Forty Saints Monastery

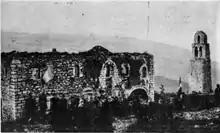
Early 20th century picture of the basilica and the bell tower

During World War II (1944) the monument witnessed devastating destruction and was reduced to shattered ruins: it was either destroyed by German artillery or Allied aircraft. In the 1950s it was demolished during the atheistic campaign launched by the authorities of the People's Republic of Albania. The site was transformed into a military base, a fact that prevented the preservation of the monument. It remained as such until the 1997 Albanian civil unrest.